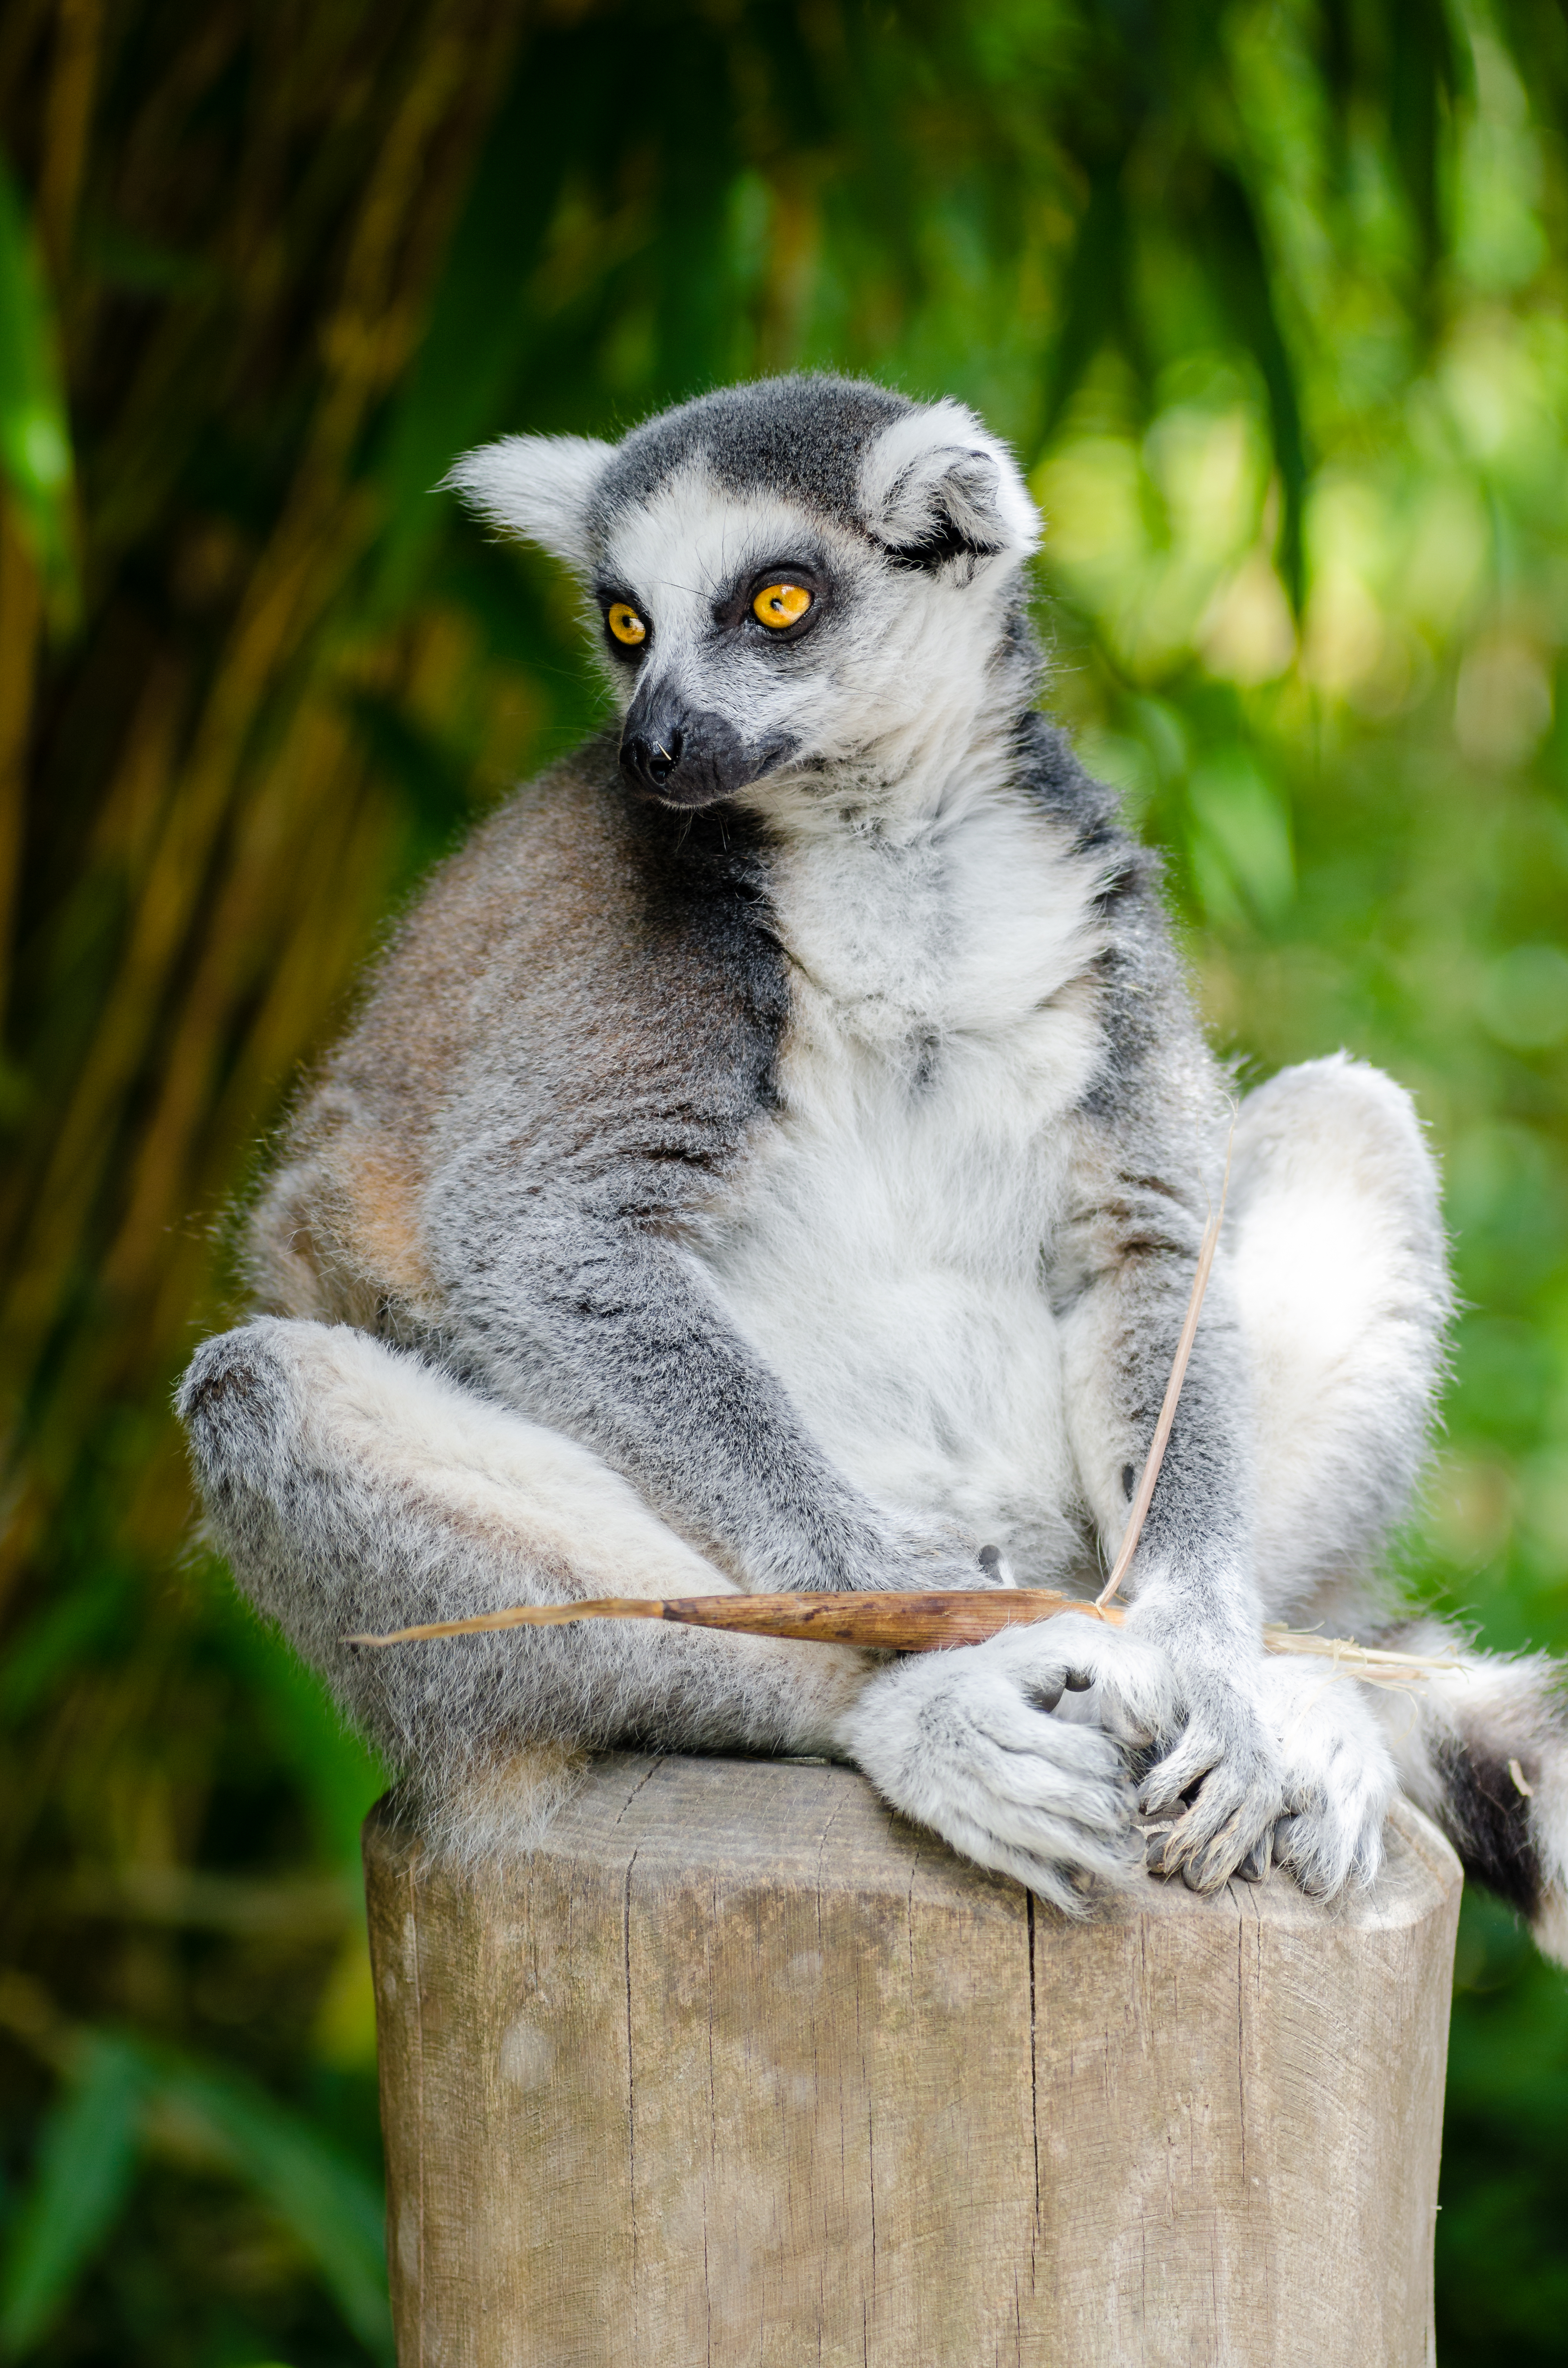
nature, animal, wildlife, zoo, mammal, fauna, primate, madagascar, vertebrate, lemur, macaque